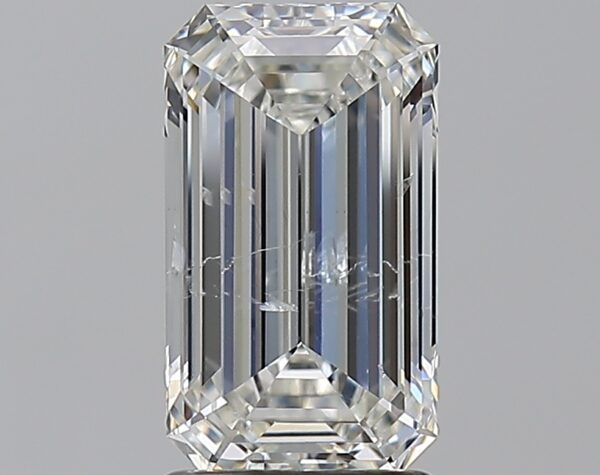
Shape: emerald
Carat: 2.01
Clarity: SI2
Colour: I
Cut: EX
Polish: EX
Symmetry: EX
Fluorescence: N
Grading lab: GIA
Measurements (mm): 9.8 x 5.67 x 3.64